The Beanie Bubble

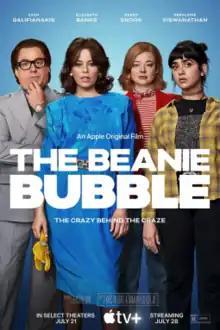
Release poster

The Beanie Bubble is a 2023 American comedy-drama film directed by Kristin Gore and Damian Kulash Jr. from a screenplay by Gore, based on the 2015 book "The Great Beanie Baby Bubble: Mass Delusion and the Dark Side of Cute" by Zac Bissonnette about the Beanie Babies bubble. The film stars Zach Galifianakis, Elizabeth Banks, Sarah Snook, and Geraldine Viswanathan.